Wiluna Gold Mine

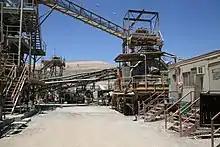
Wiluna Mill before the 2008–09 upgrade

Wiluna Gold Mine is an active gold mine operated by Wiluna Mining Corporation (administrators appointed) near the town of Wiluna, north of Perth in Western Australia's Goldfields region. Wiluna is one of the Goldfield's great mining centres, with historical production plus current resources of more than .